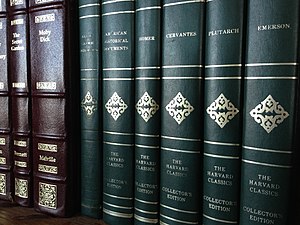
Antologi
Antologien Harvard Classic Books på en reol
En antologi er en samling af udvalgte digte eller litteraturprøver på én eller flere forfatteres arbejde.